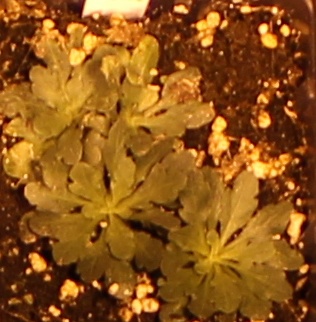
Label: Horseweed